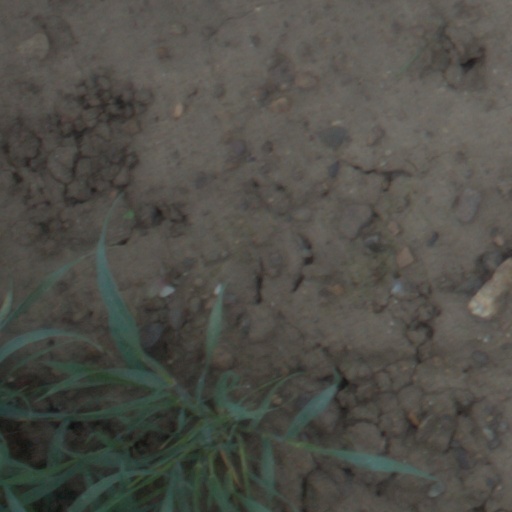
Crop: wheat